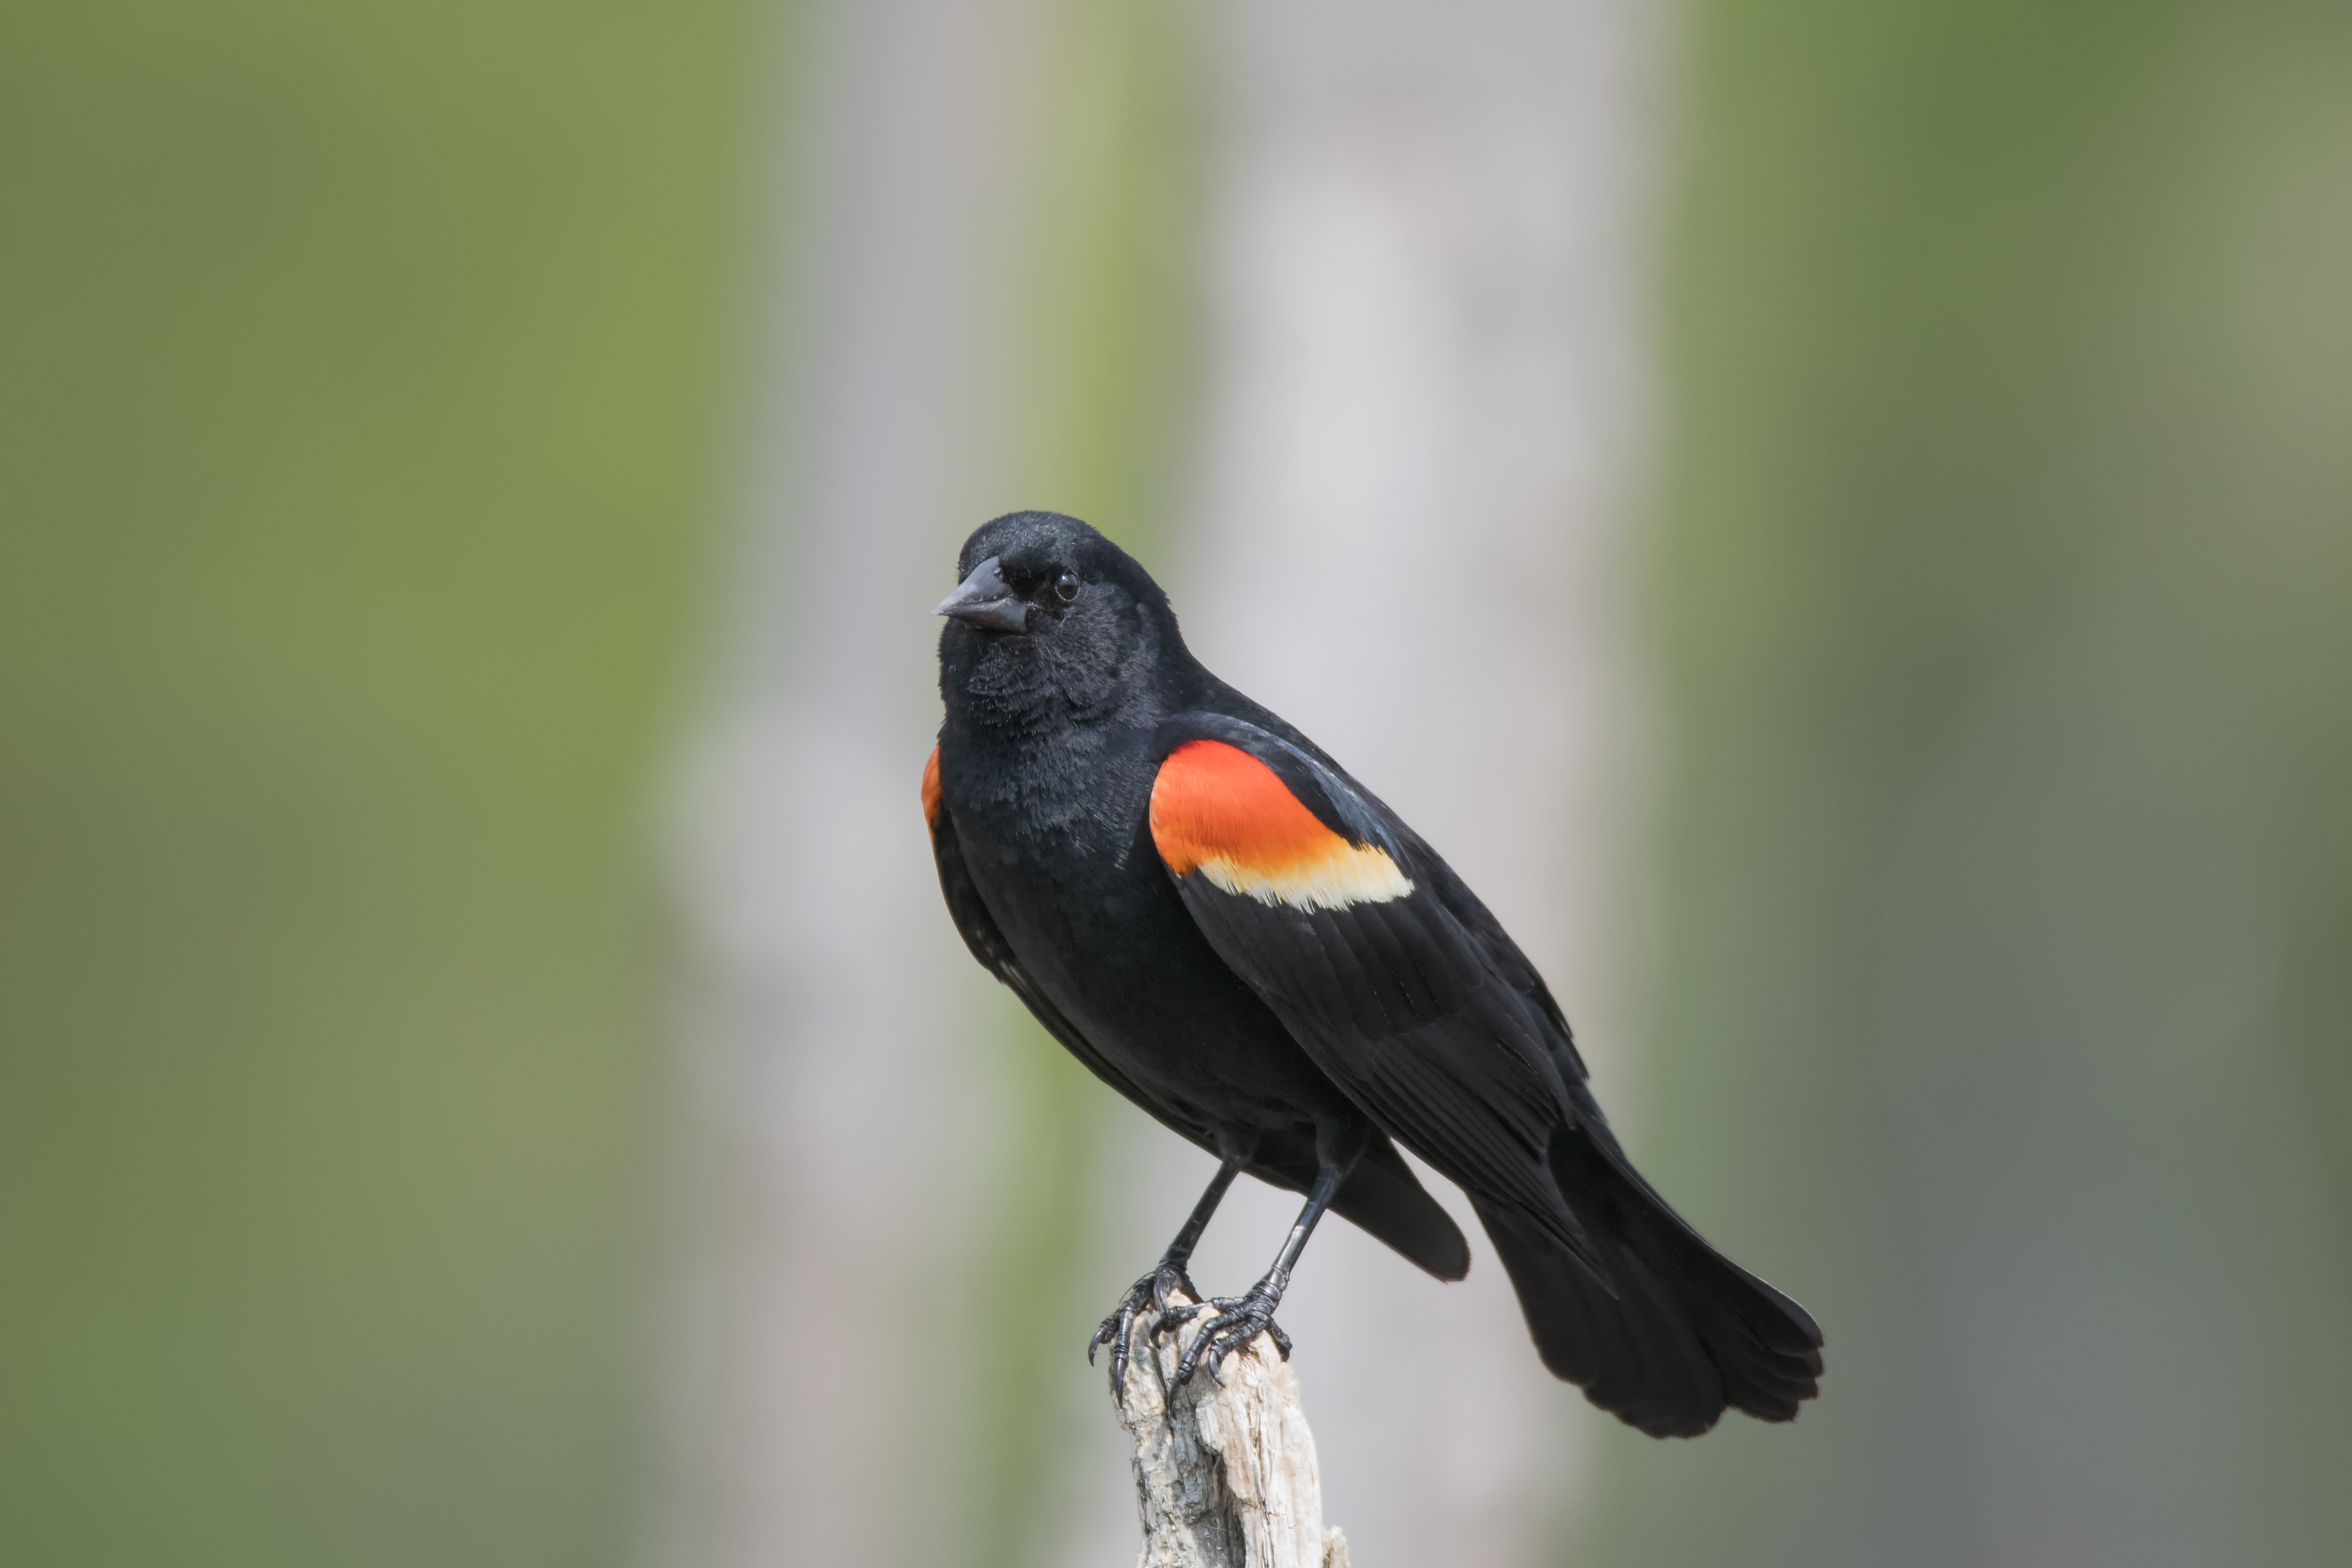
nature, branch, bird, wildlife, red, beak, winged, fauna, close up, canada, a, vertebrate, quebec, blackbird, sherbrooke, oiseau, carouge, paulettes, old world flycatcher, perching bird